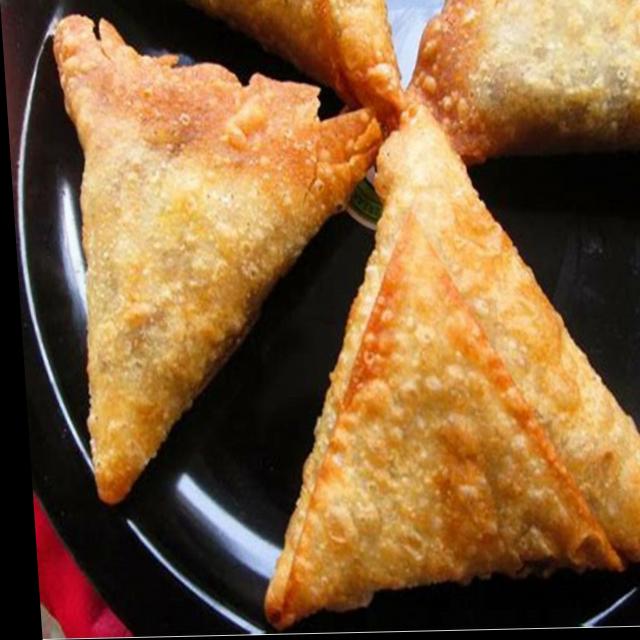
Dish: samosa